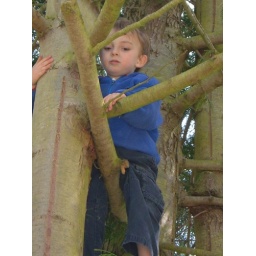
monkey in a tree